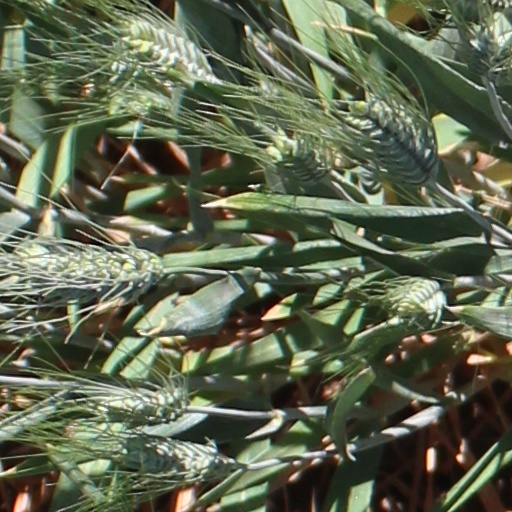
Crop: wheat